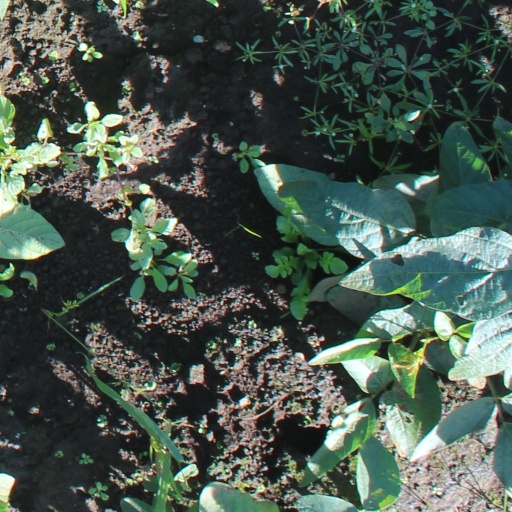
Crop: soybean